Lucien Hesse

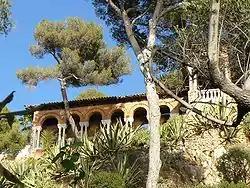
The Villa Torre Clementina in Roquebrune-Cap-Martin.

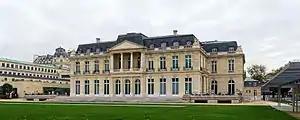
The Château de la Muette in Paris.

Hesse designed the Villa Torre Clementina in Roquebrune-Cap-Martin for Ernesta Stern in 1904. He designed the hôtel particulier at 10 bis Avenue Élysée-Reclus in Paris for Auguste Rateau. He also designed the third (and current) Château de la Muette for Baron Henri de Rothschild in 1914–1924; it is now the headquarters of the Organisation for Economic Co-operation and Development (OECD).